Garden State Parkway

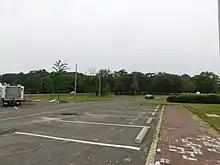
The John B. Townsend Shoemaker Holly picnic area

Father north, the road crosses over Cedar Creek and enters Berkeley Township, passing west of a golf course and Central Regional High School while traversing Double Trouble State Park. The route then crosses into Beachwood and passes west of several homes before entering South Toms River, where the median narrows and the parkway becomes concurrently with U.S. Route 9 once again at an interchange with CR 530. After crossing the Toms River and entering Toms River, the highway passes west of the Toms River Bus Terminal serving NJ Transit buses. Past this point, the road crosses the abandoned Conrail Barnegat Branch and reaches an exit for Lakehurst Road (CR 527) before passing trees and reaching a cloverleaf interchange with Route 37, which provides access to Lakehurst, Seaside Heights, and Island Beach State Park. After heading northwest between trees on the west and neighborhoods on the east, the Garden State Parkway turns northeast as the median widens and contains a maintenance yard, and U.S. Route 9 leaves the parkway at an interchange with Route 166. Past the interchange, the parkway reaches the bi-directional Toms River Toll Plaza and passes by lighter suburban development in addition to parkland, with Ocean County College to the east. Upon entering Lakewood Township, the parkway has an interchange with Route 70, serving Brick Township and Point Pleasant to the east; this interchange also serves CR 528. Running along the border of Lakewood and Brick townships, the route has an interchange with CR 549 before crossing the South Branch of the Metedeconk River and passing over Route 88 with no access. Now entirely within Brick Township, the route crosses the North Branch of the Metedeconk River and reaches a second exit for CR 549, where a pedestrian bridge for the Brick Park & Ride, located to the east, passes over the parkway. North of this interchange, the road widens to eight lanes and passes west of a solar farm.